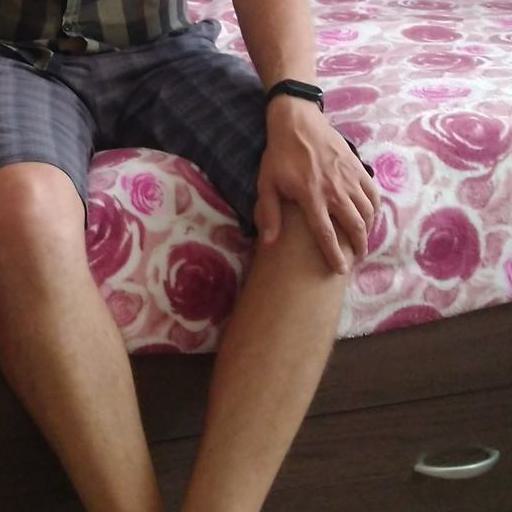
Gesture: no_gesture